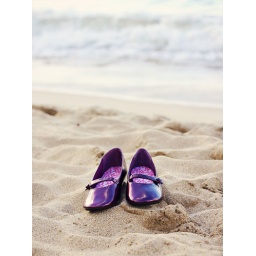
sand in our shoes